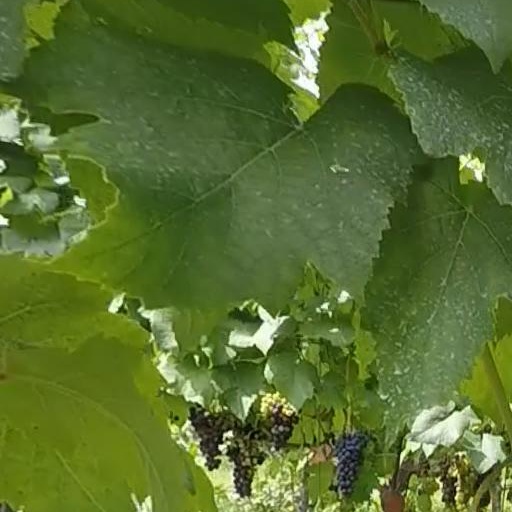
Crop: grape